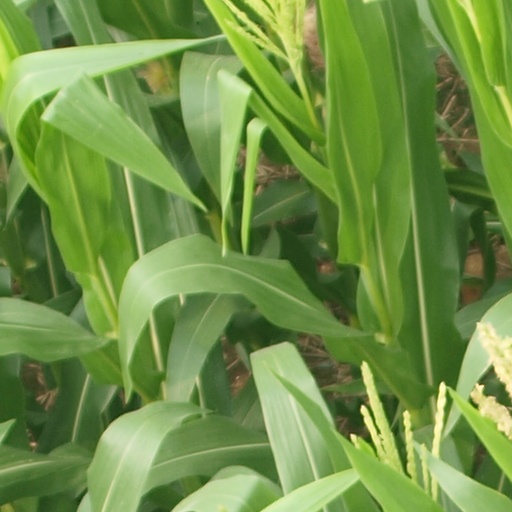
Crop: maize; corn